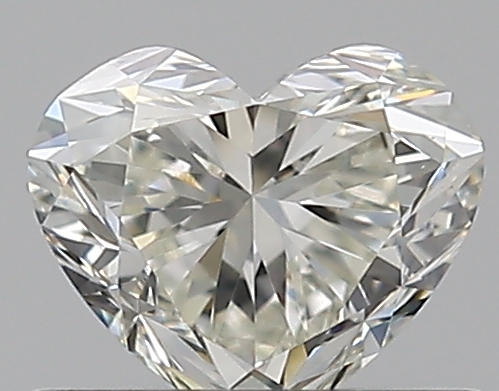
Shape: heart
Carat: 0.5
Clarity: VS2
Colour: J
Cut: EX
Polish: EX
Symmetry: EX
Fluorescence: ST
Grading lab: GIA
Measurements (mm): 4.63 x 5.46 x 3.27